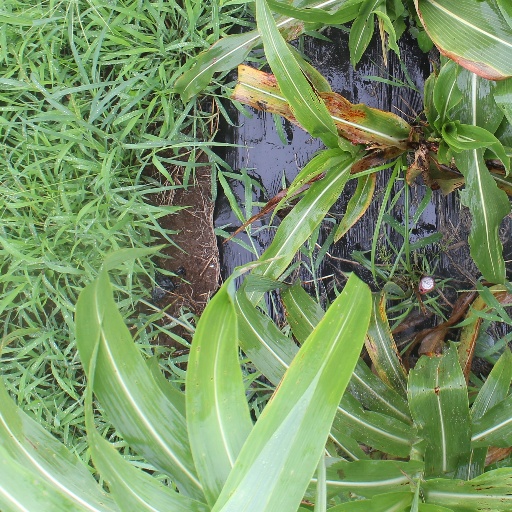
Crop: sorghum